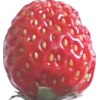
Label: strawberry